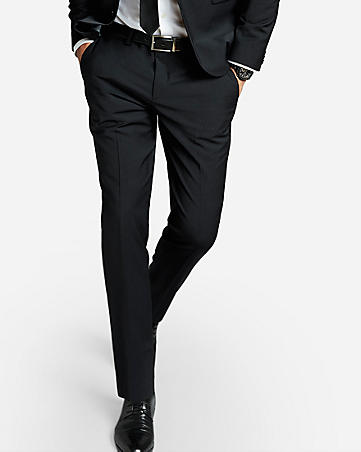
Gender: men